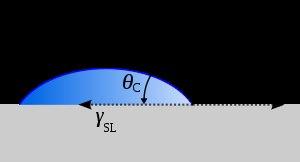
L'angle de contact d'un liquide sur un solide est l'angle dièdre formé par la surface du solide et celle du liquide le long de leur ligne de contact. Sa valeur d'équilibre se calcule par la loi de Young-Dupré.